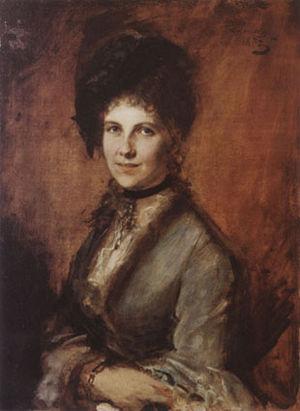
La baronne Hildegard von Spitzemberg est une salonnière berlinoise du temps de Bismarck et de Guillaume II.
Marie comtesse de Schleinitz-Wolkenstein était une des plus célèbres salonnières allemandes dans la deuxième moitié du XIXᵉ siècle et la plus importante protectrice de Richard Wagner.